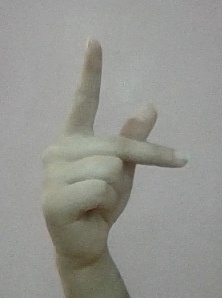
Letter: dha